Georg Bruchmüller

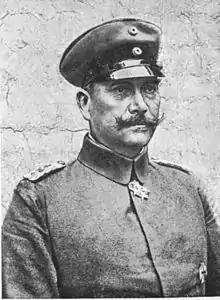
Georg Bruchmüller, published June 1929

Georg Bruchmüller (11 December 1863 – 26 January 1948) was a German artillery officer who greatly influenced the development of modern artillery tactics. He was nicknamed "Durchbruchmüller", a combination of the German word "Durchbruch" (breakthrough) with his name.